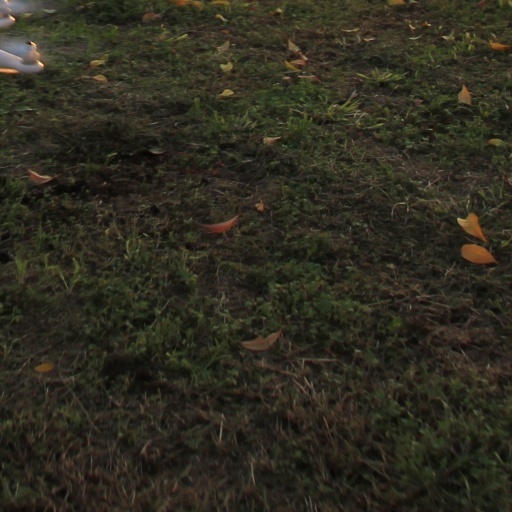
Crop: grape